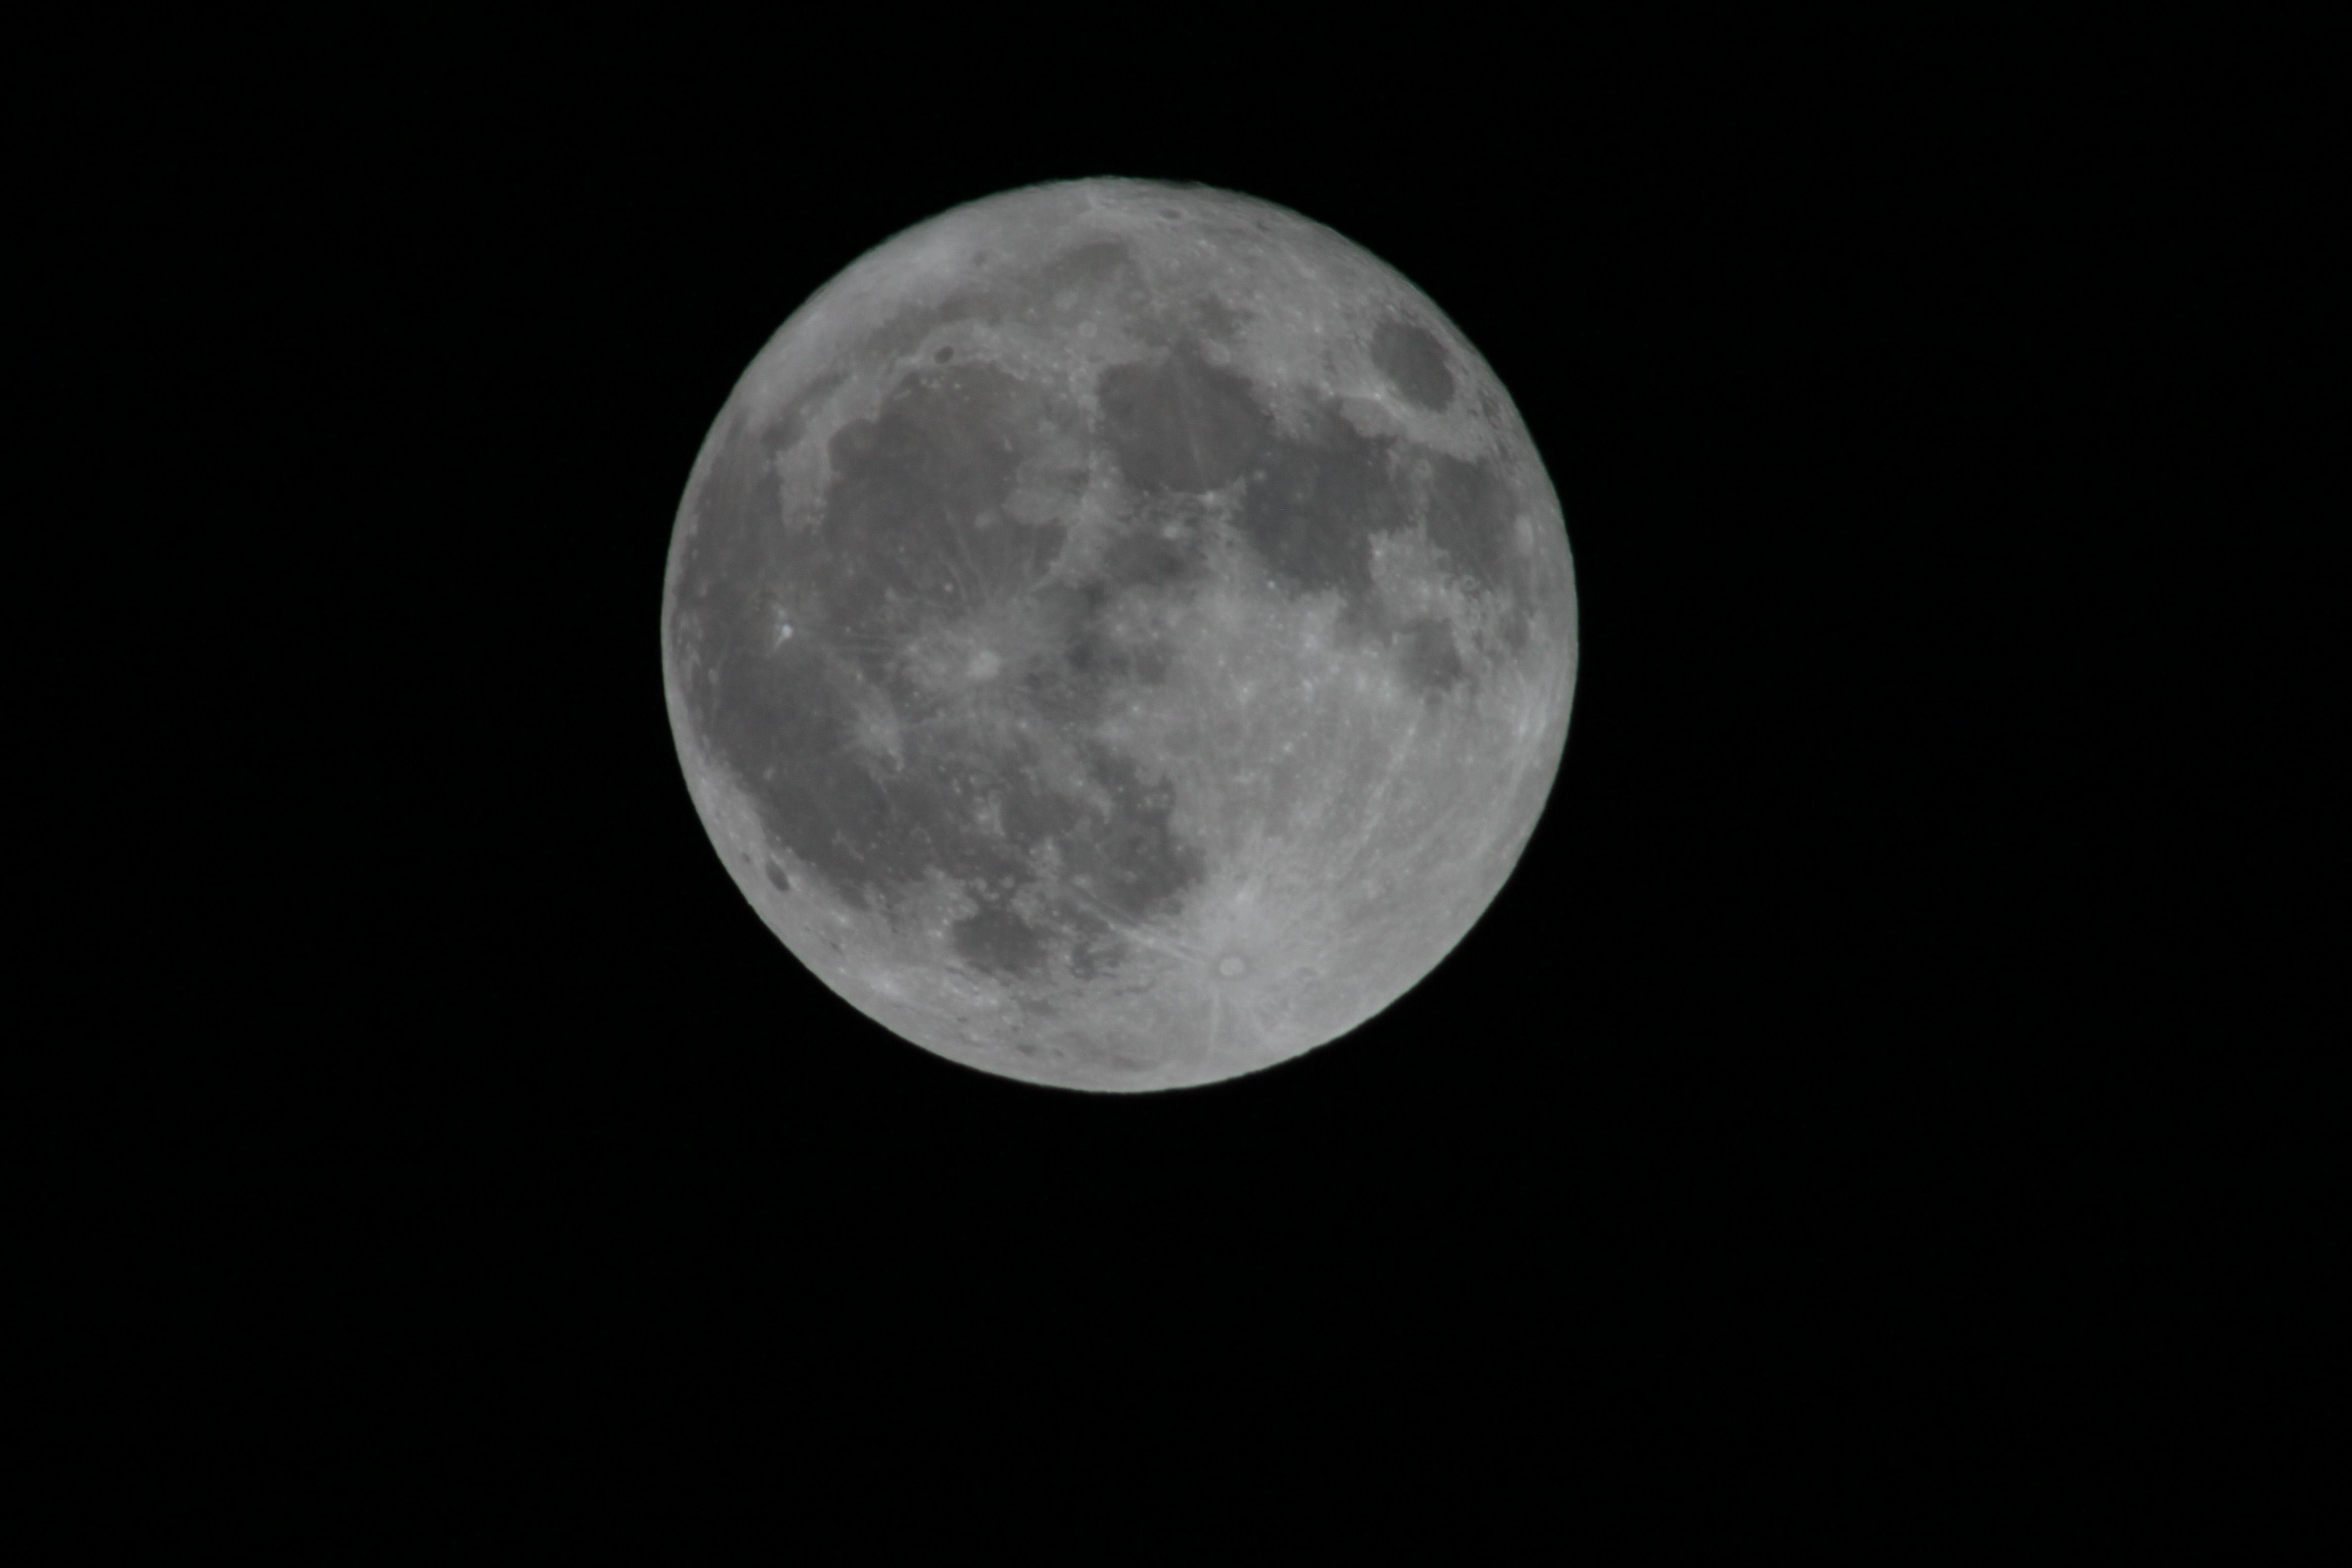
light, black and white, technology, night, cosmos, round, view, atmosphere, twilight, telescope, shine, space, glow, darkness, galaxy, moon, full moon, moonlight, cycle, circle, astrology, nasa, illuminated, science, astronomy, universe, bright, luna, lunar, sphere, system, exploration, orb, cosmic, outer, celestial, apollo, orbit, astronomical object, celestial event